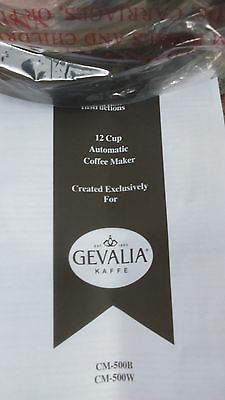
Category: coffee maker